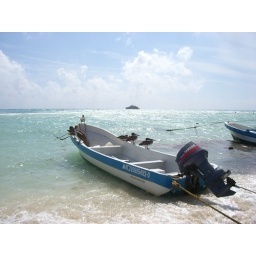
The beach in Playa Del Carmen. The large yacht out on the water is the boat to Cozumel.